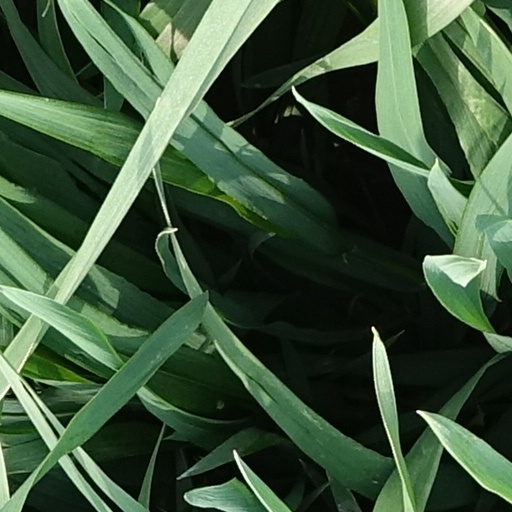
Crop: wheat